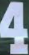
Number: 4